Well Chief

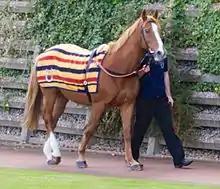

Well Chief was a German-bred race horse who was trained in Britain by David Pipe and owned by David Johnson.